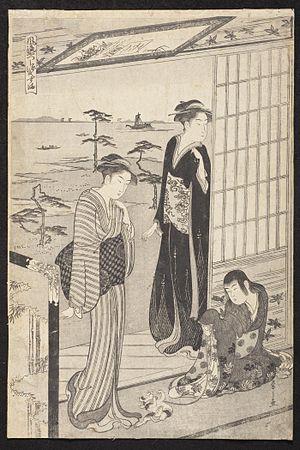
Chōbunsai Eishi est un artiste d'estampe japonaise, un des maîtres de l'ukiyo-e. On l'appelle parfois au Japon Hosoda Eishi.